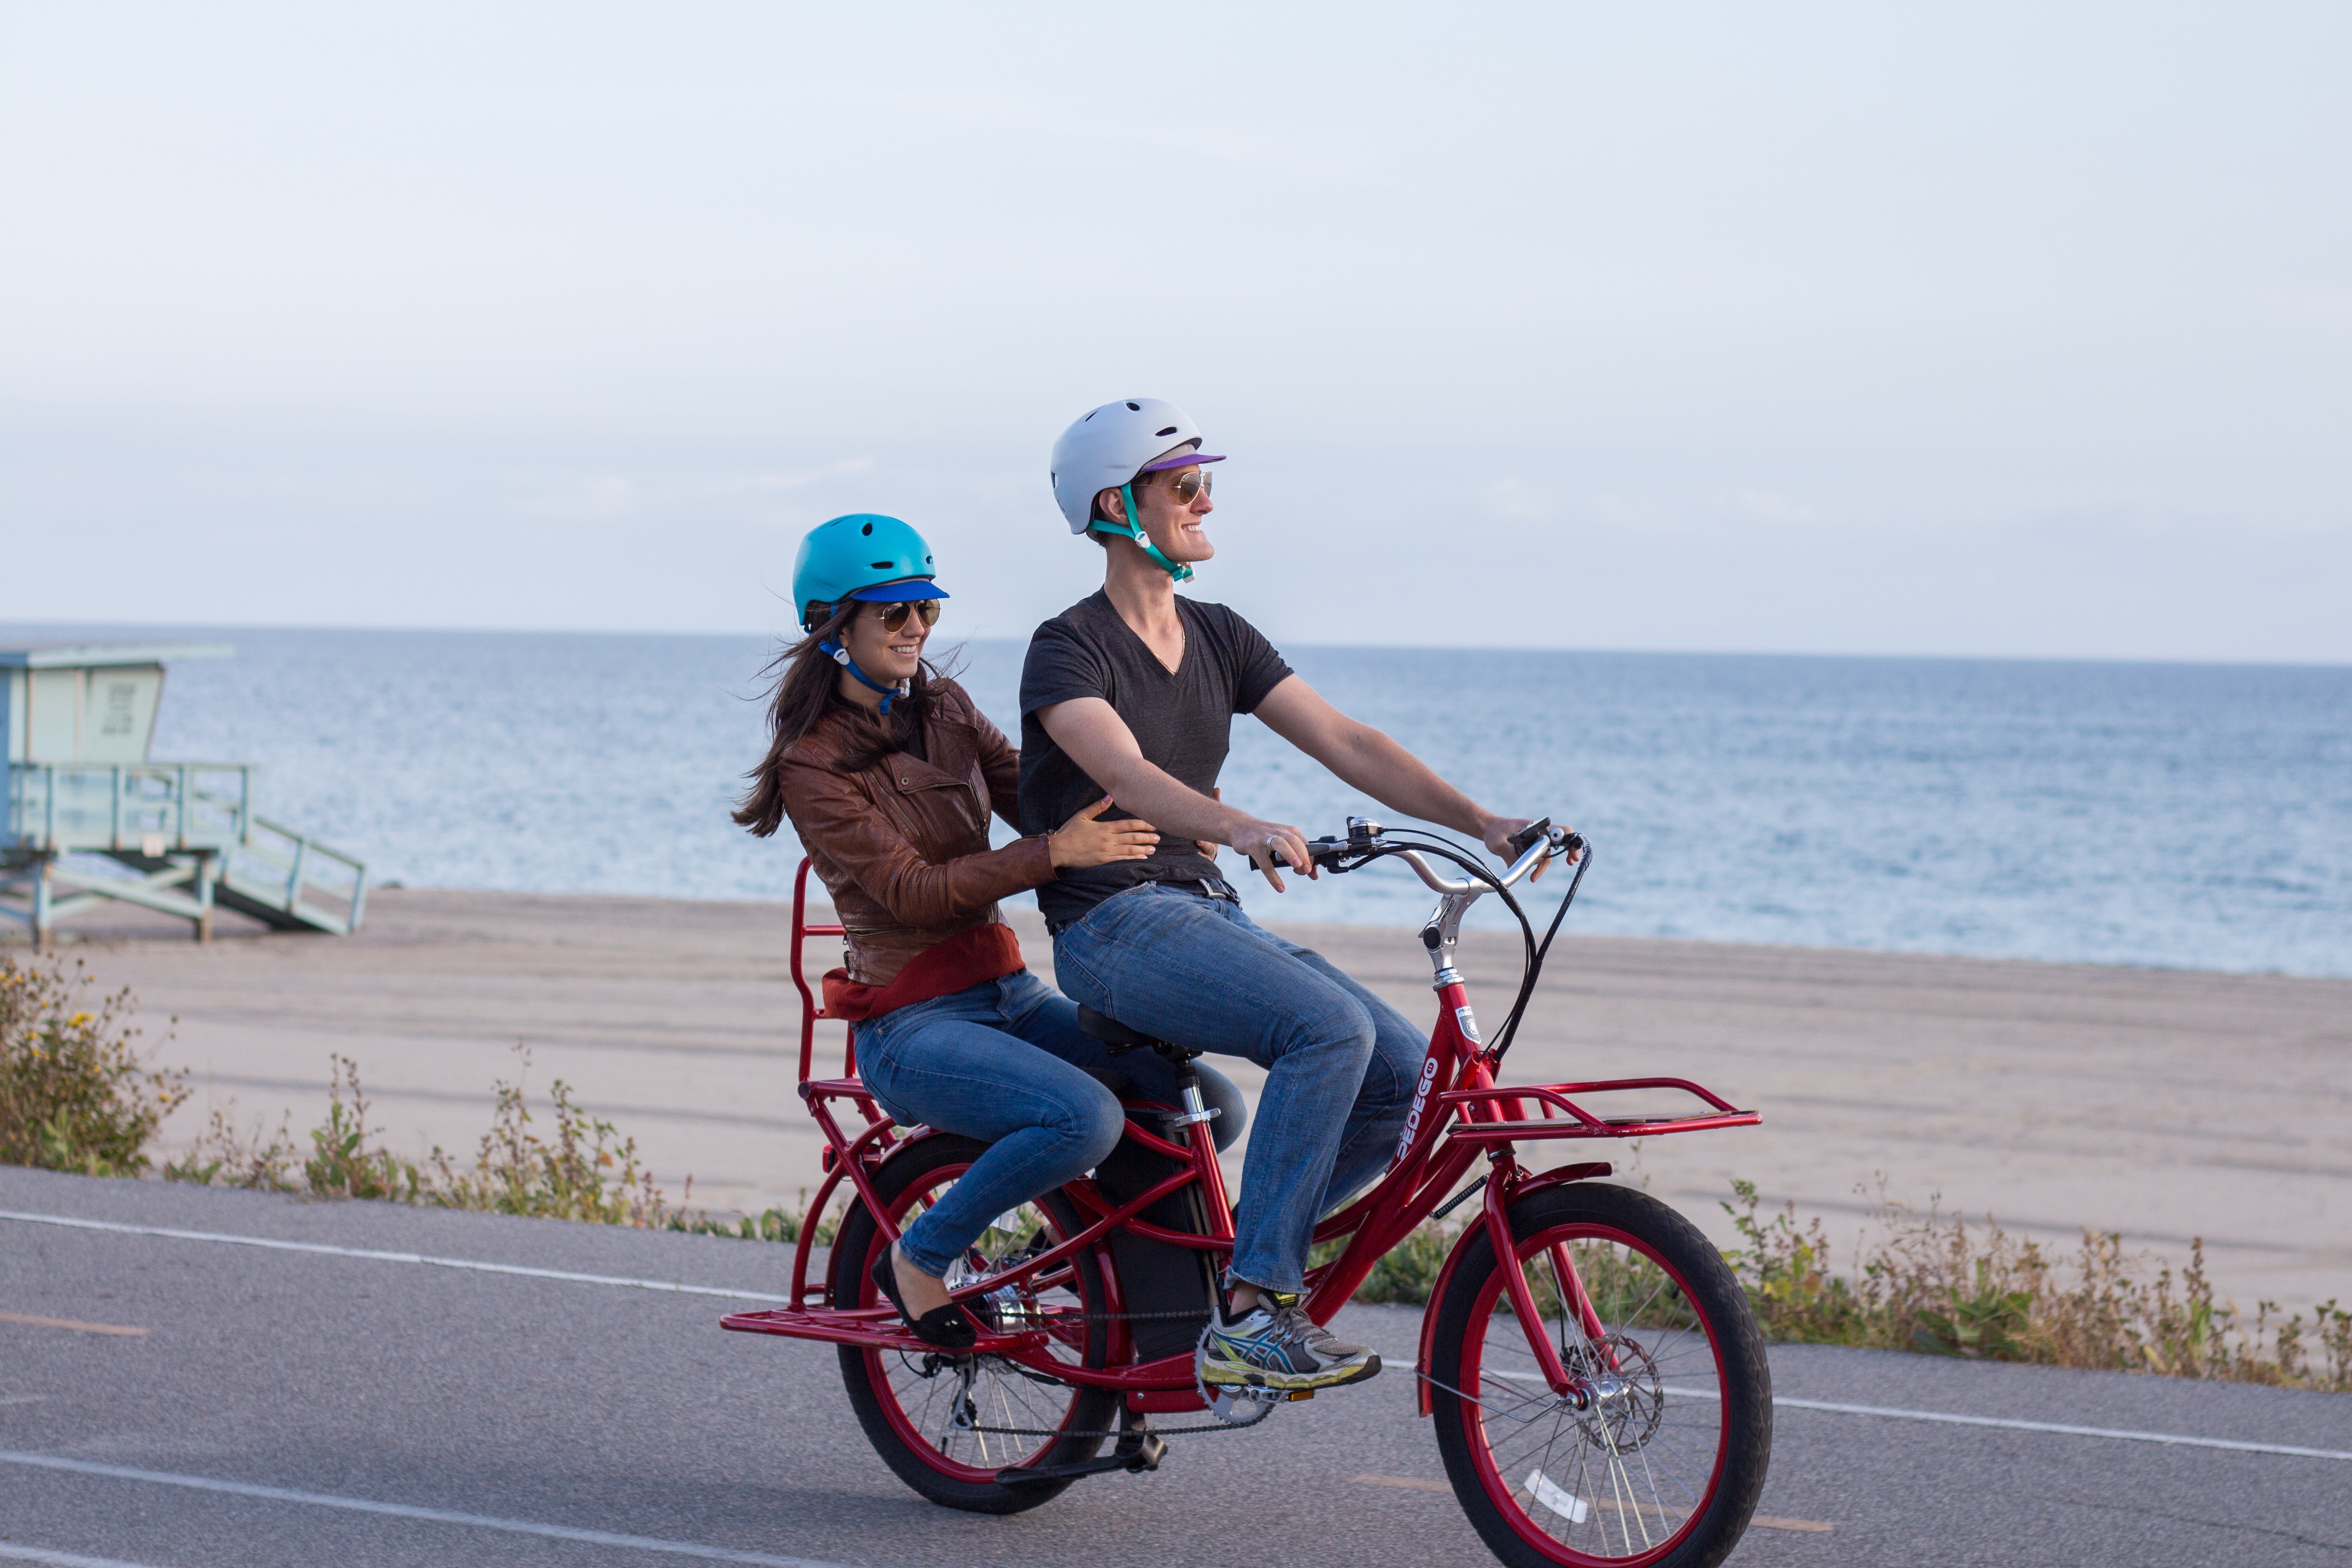
bicycle, vehicle, motorcycle, sports equipment, cycling, motorcycling, road cycling, endurance sports